Vrouwekerk

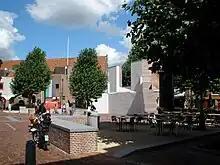
Vrouwenkerkhof square with the remains of the Vrouwekerk

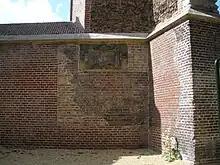
Remains of the Vrouwekerk; note the inscription "En Salicht Leiden" ("and bless Leiden")

Around the year 1300 a chapel devoted to the Virgin Mary was built to the northwest of Leiden, in the hamlet of Maredorp. In 1325 a bridge was built across the Rhine and Leiden expanded across the river to encompass Maredorp. As a result, in the mid-14th century the chapel was enlarged into a stone church called Onze-Lieve-Vrouwekerk ("Church of Our Lady") and in 1365 the church, originally part of the parish of Oegstgeest, became a parish church. The church was further enlarged in 1406 and a walled churchyard was built.